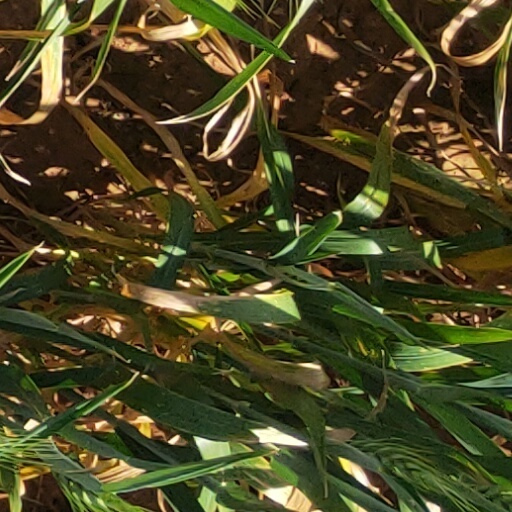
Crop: wheat